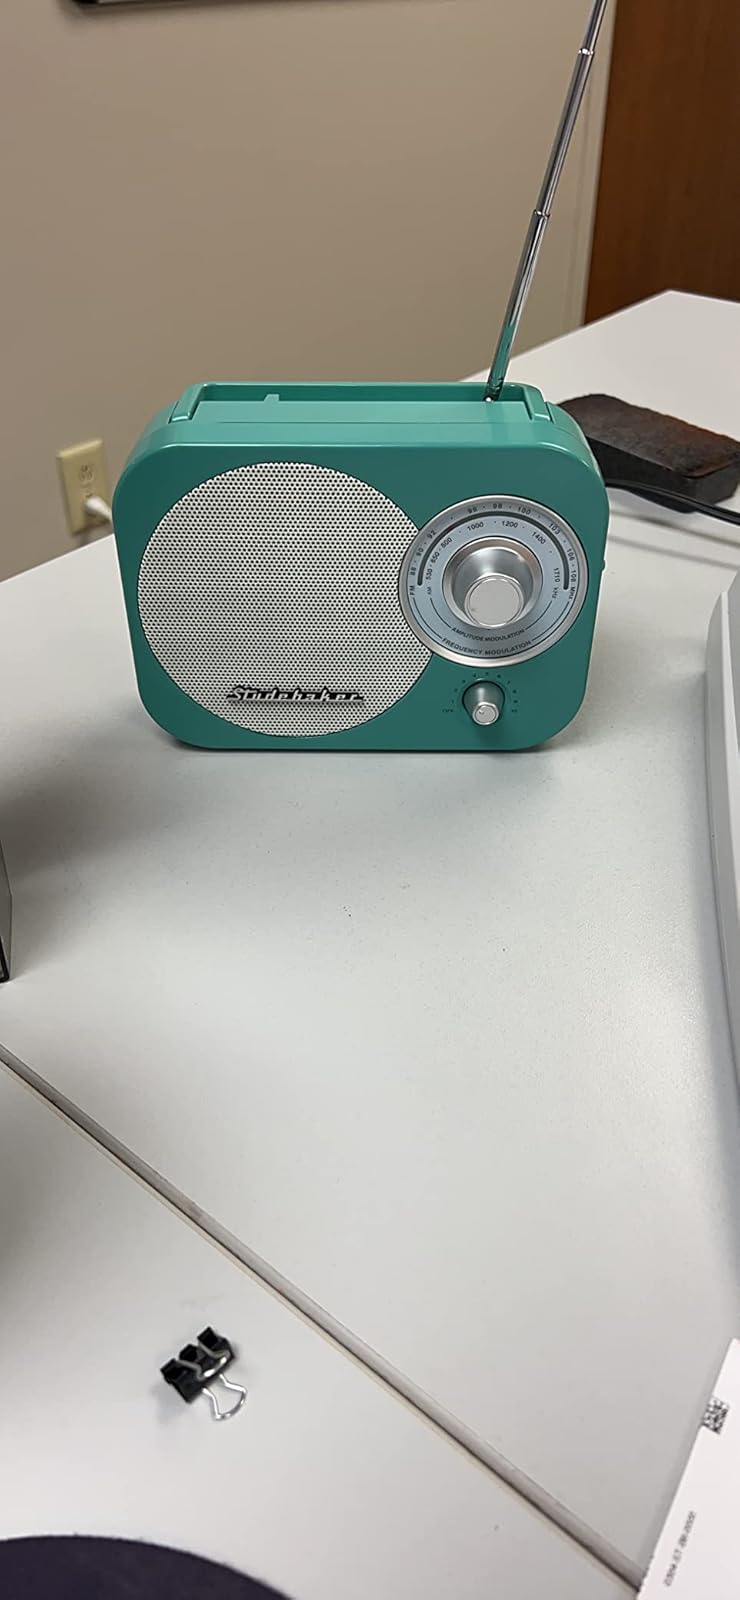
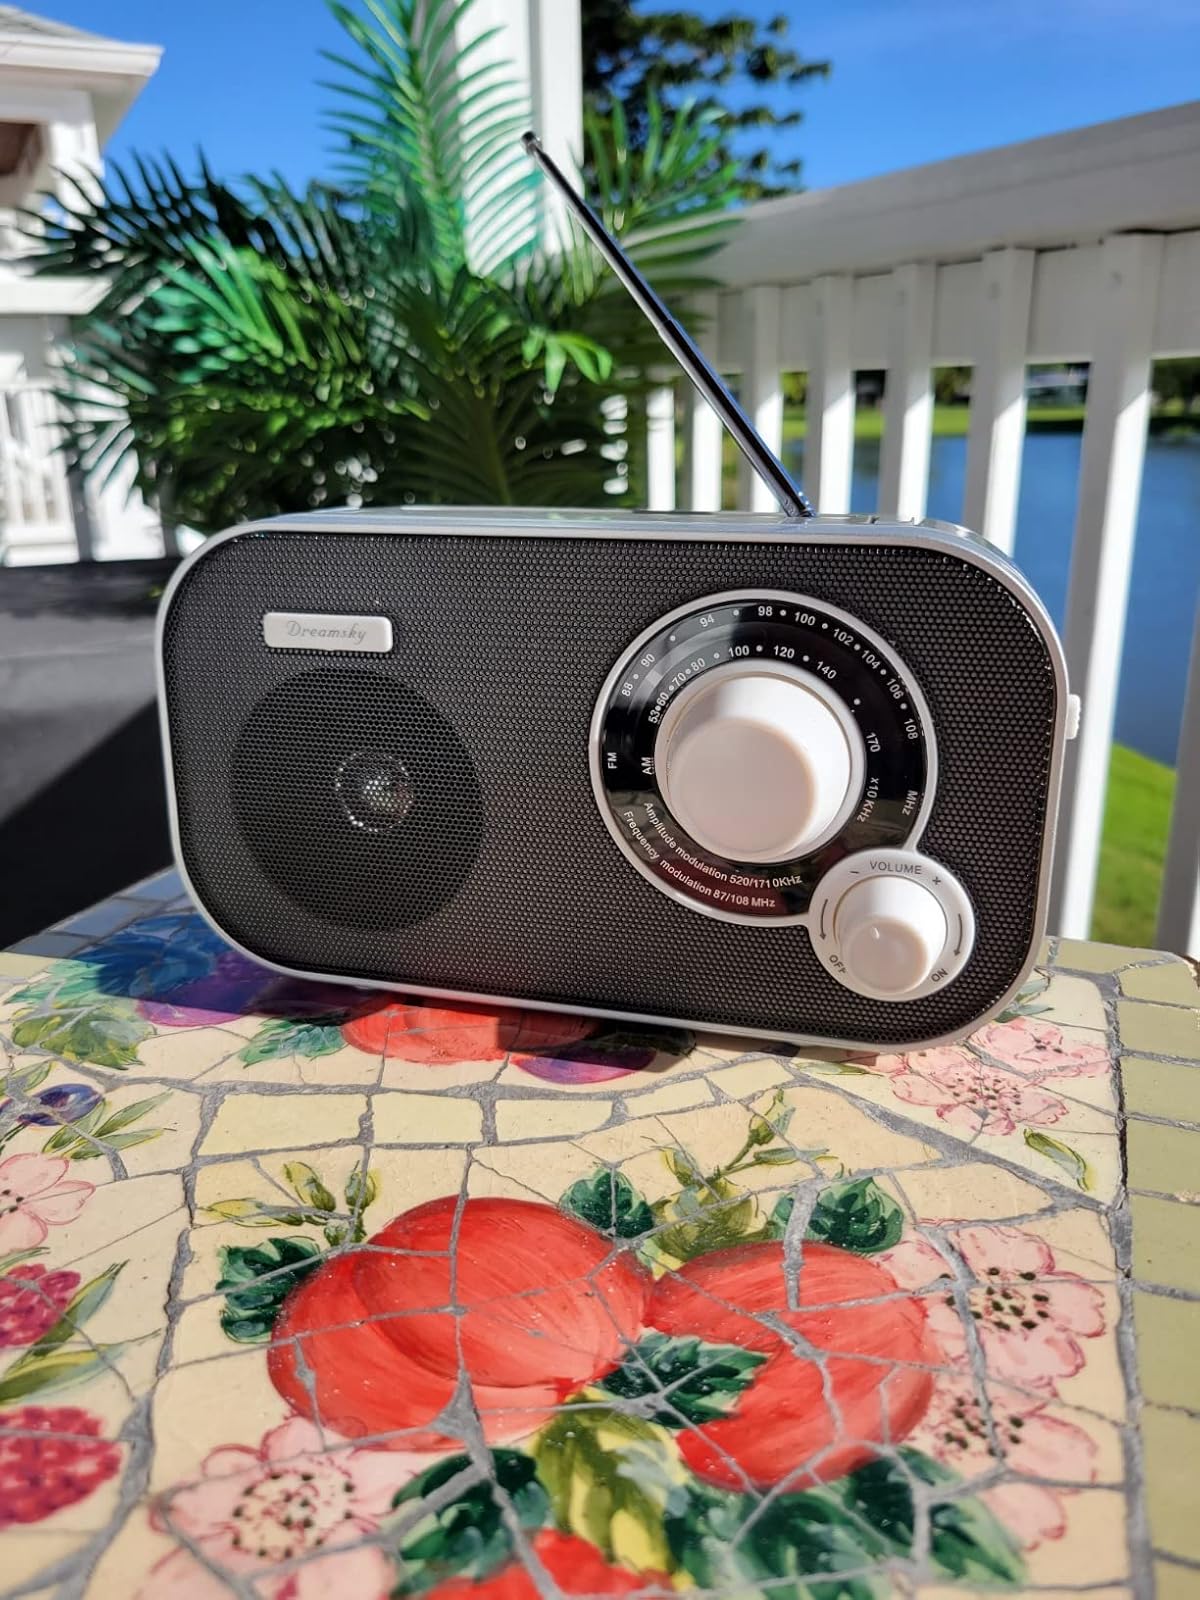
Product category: radio
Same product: no